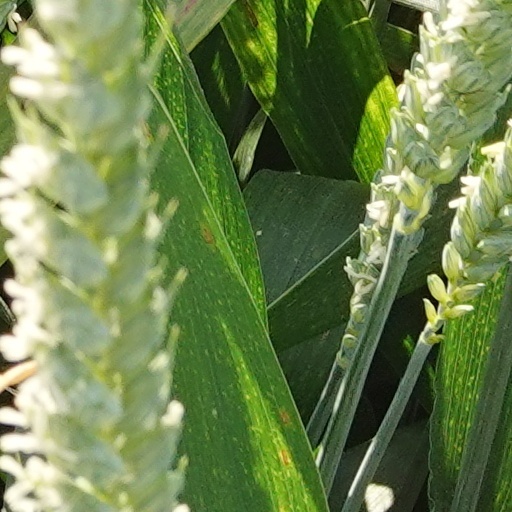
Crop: wheat